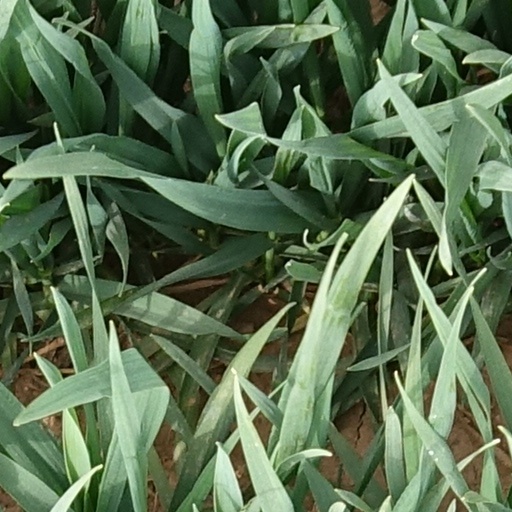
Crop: wheat